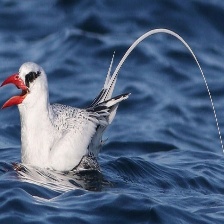
Species: RED BILLED TROPICBIRD
Scientific name: PHAETHON AETHEREU